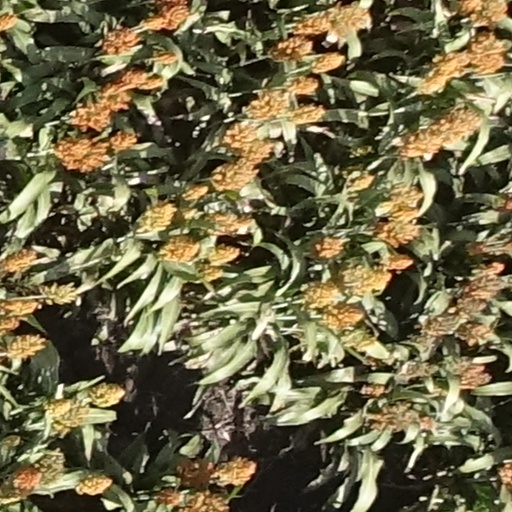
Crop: sorghum